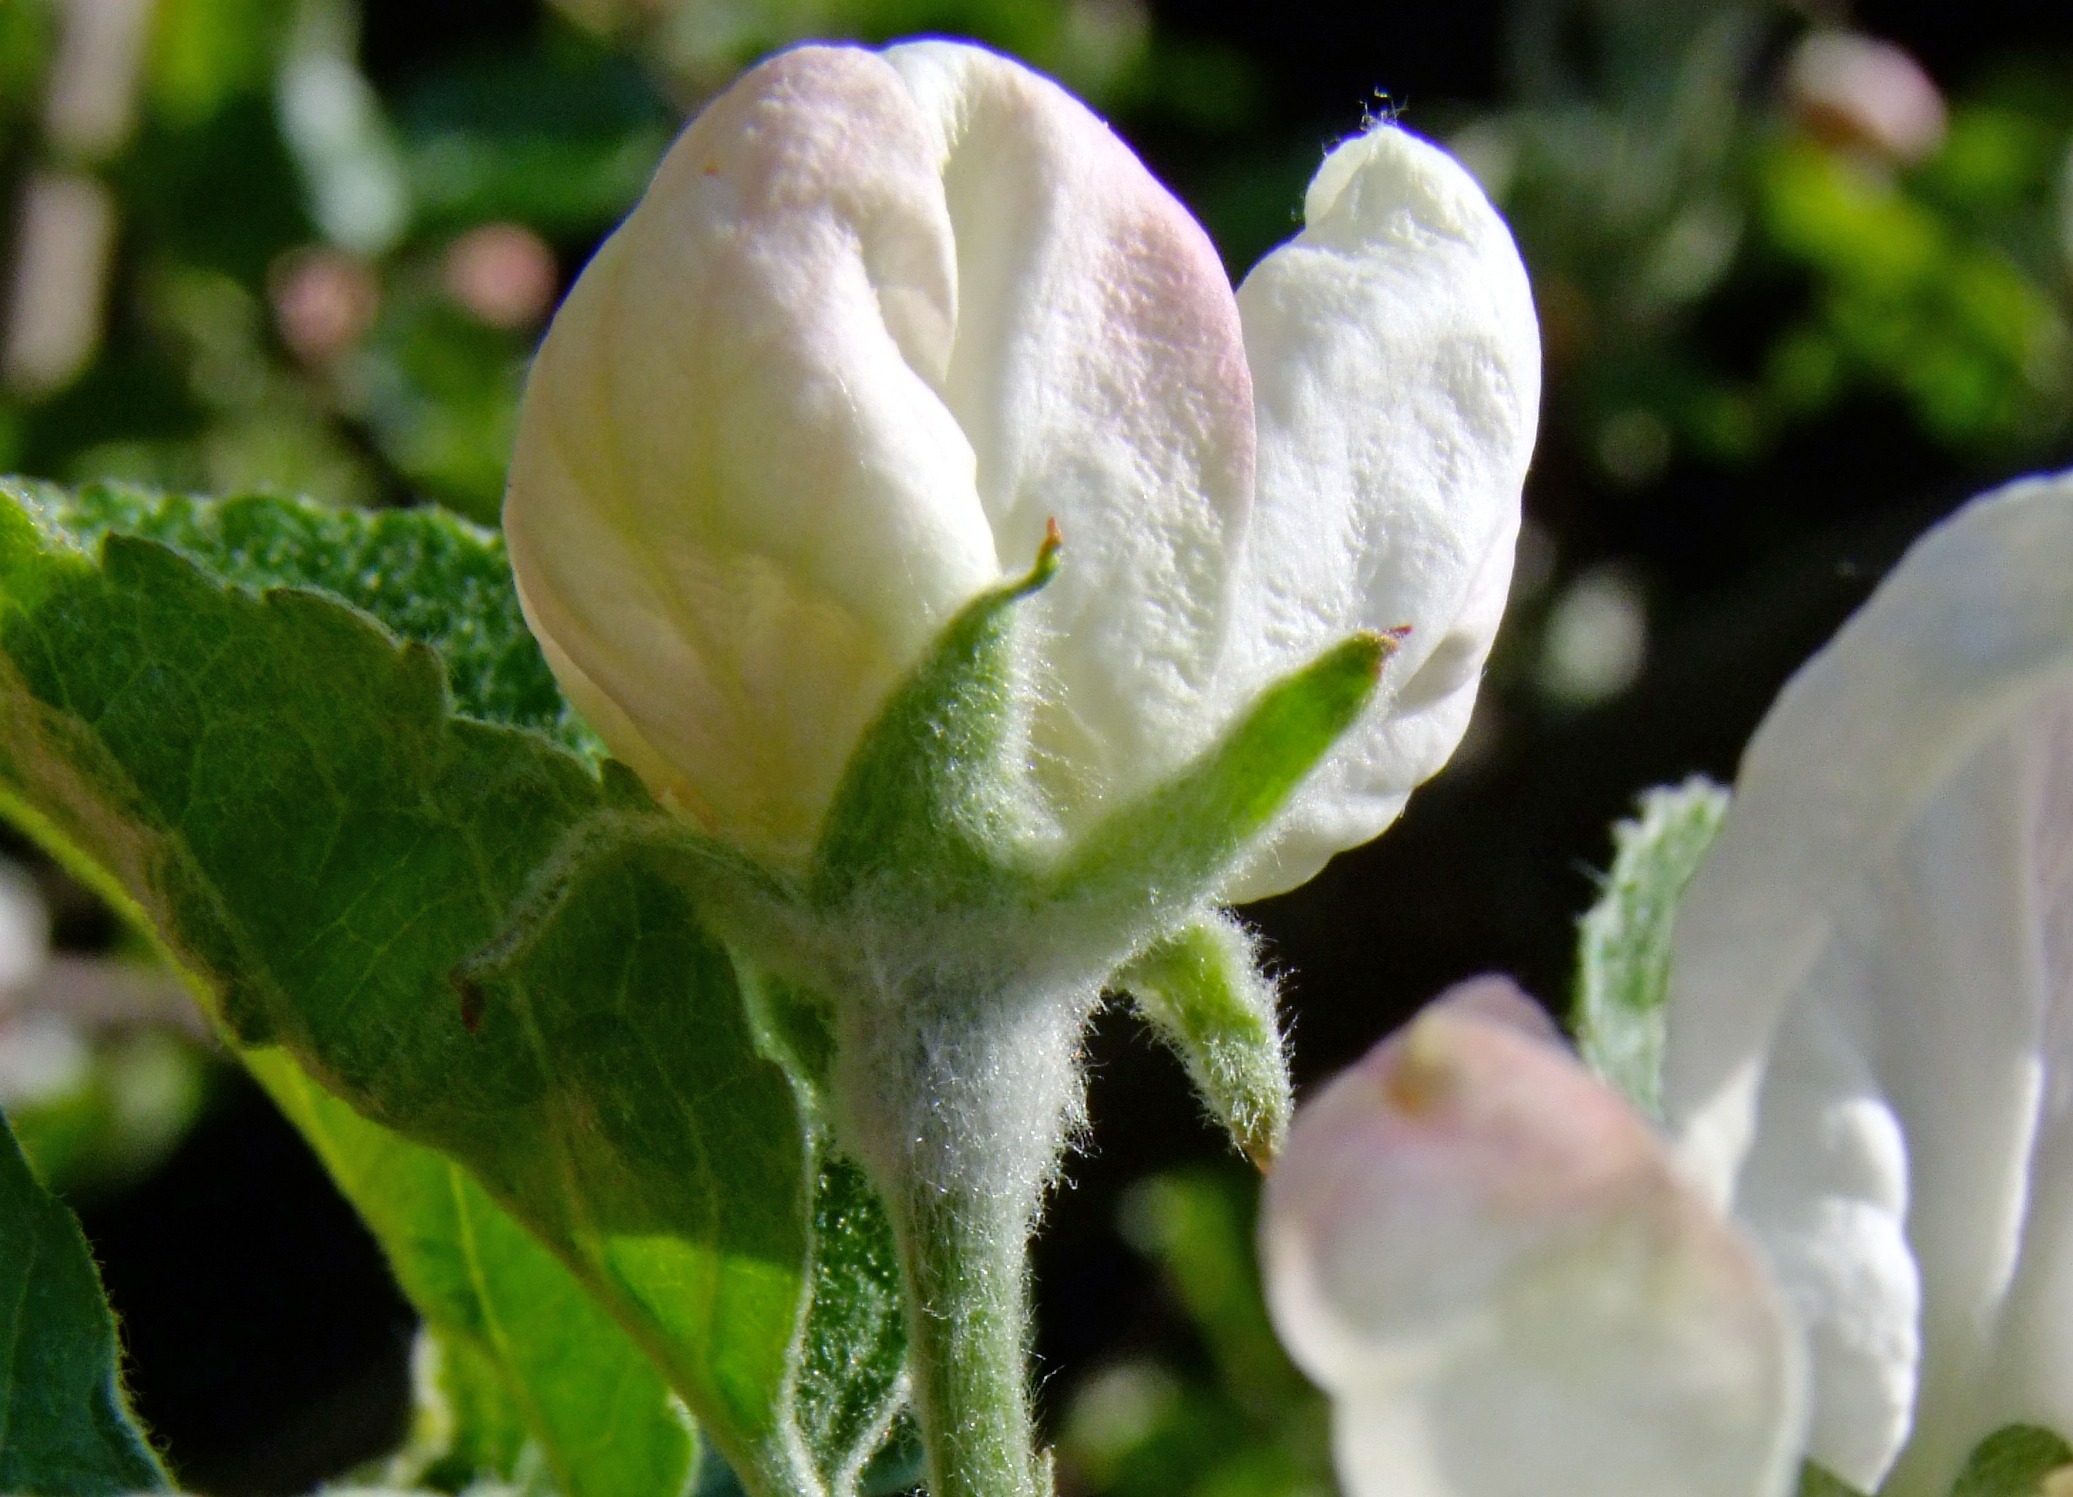
nature, blossom, plant, white, flower, petal, green, produce, botany, flora, wildflower, close up, shrub, bud, macro photography, apple blossom, flowering plant, plant stem, land plant